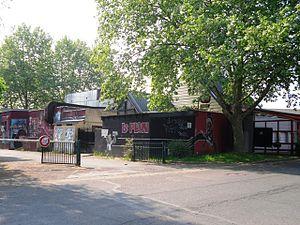
La salle de concert Le Plan à Ris-Orangis (91)
Le Plan est une salle de concert à Ris Orangis, dans l'Essonne au sud de Paris, ouverte depuis 1984.
Ris-Orangis est une commune française située dans le département de l’Essonne en région Île-de-France.